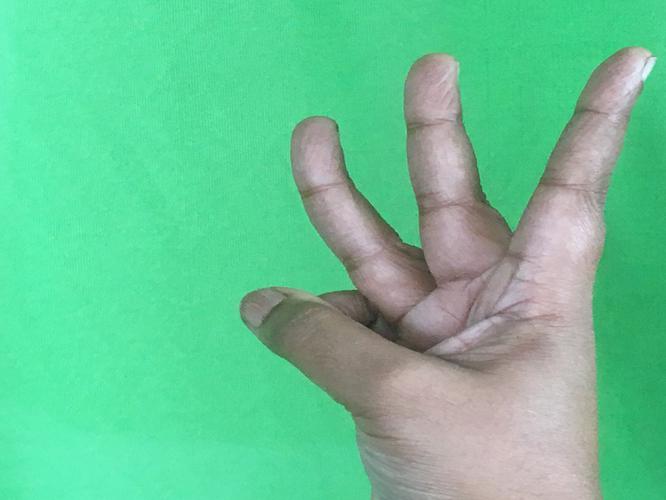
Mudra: Trishulam
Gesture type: single_hand